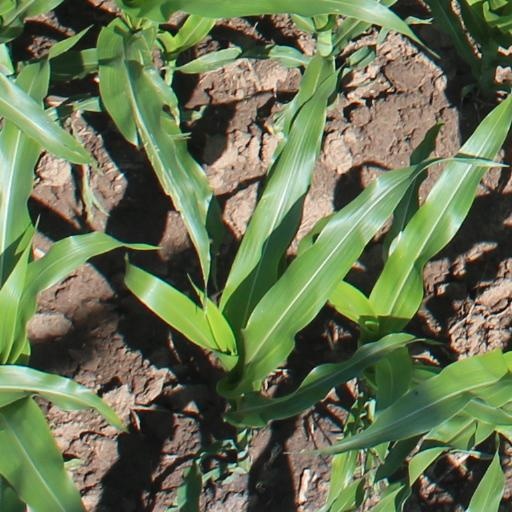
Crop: maize; corn